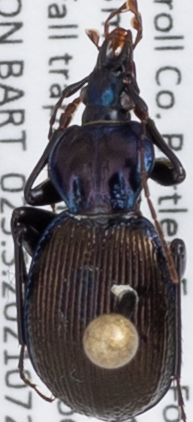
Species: Sphaeroderus canadensis canadensis
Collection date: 2021-07-28
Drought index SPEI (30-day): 1.184
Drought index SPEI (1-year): -1.034
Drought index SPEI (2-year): -0.62